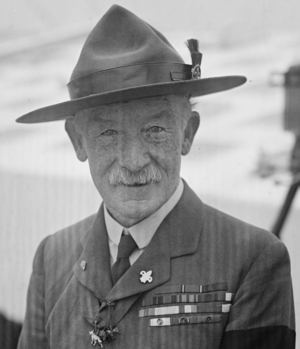
Les Scouts de France, association française créée en 1920 et dissoute en 2004, a été le principal mouvement de scoutisme en France.